Mitchell van Bergen

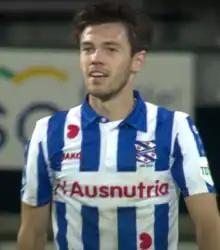
Van Bergen in 2020

Mitchell van Bergen (born 27 August 1999) is a Dutch professional footballer who plays as a right winger for club Sparta Rotterdam on loan from Twente.